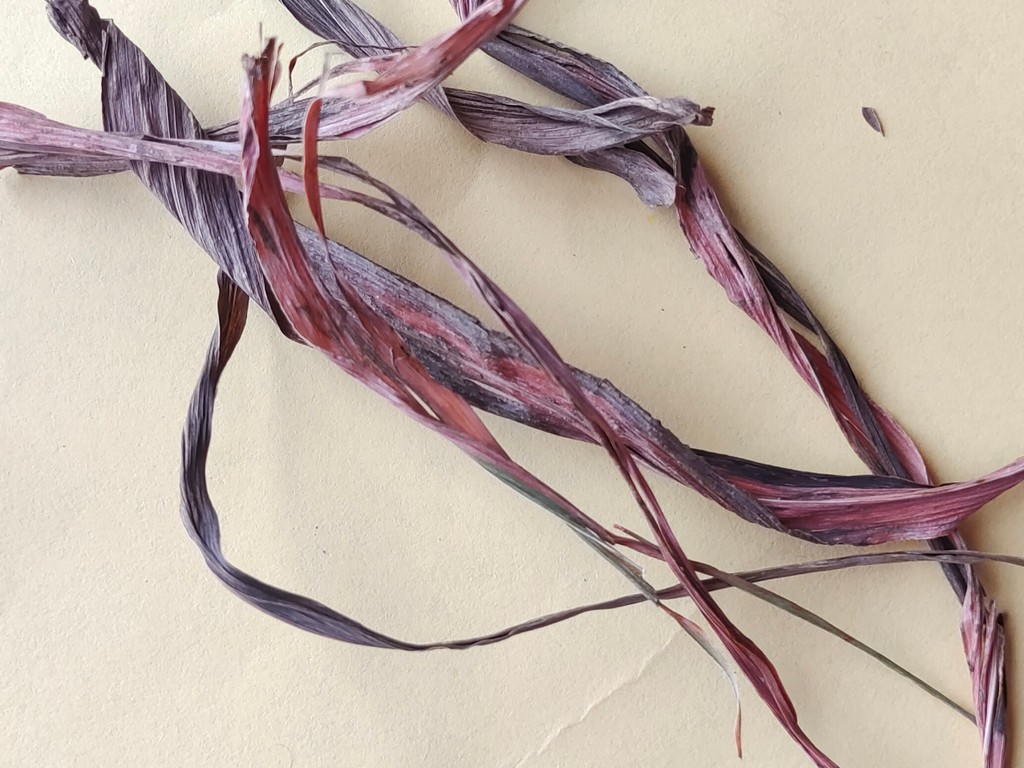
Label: Dried